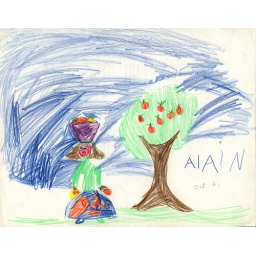
'61 10:XX woman picking oranges and carrying them in basket on her head